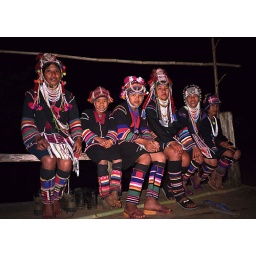
Akha village girls in traditional dress in a hill tribe village in the North of Thailand near Chang Mai.